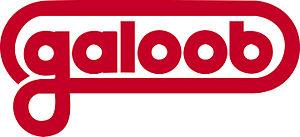
Lewis Galoob Toys, Inc. est une compagnie de jouets connue notamment pour ses Micro Machines ou son accessoire de triche pour les jeux vidéo, le Game Genie.